Jordan Hicks (American football)

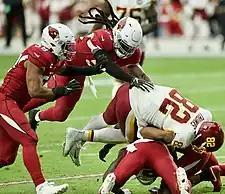
Hicks (left) playing for the Cardinals in 2020.

In Week 17 of the 2020 season against the Los Angeles Rams, Hicks recorded his first and only interception of the season off a pass thrown by John Wolford during the 18–7 loss.